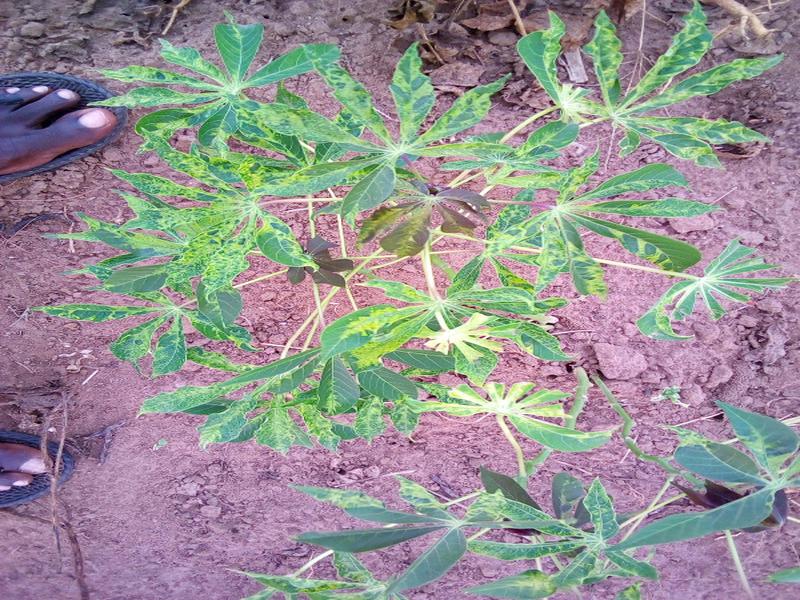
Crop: cassava
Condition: mosaic_disease